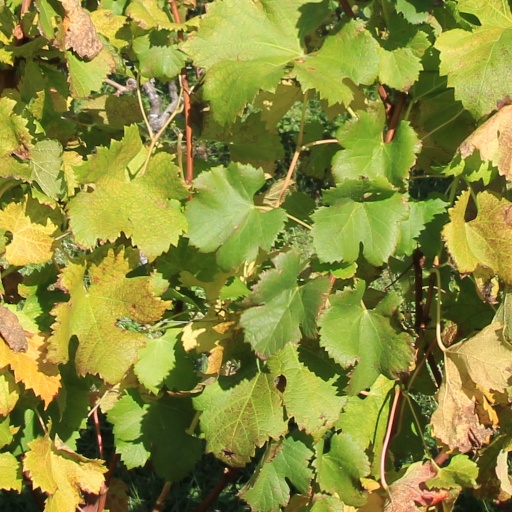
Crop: grape